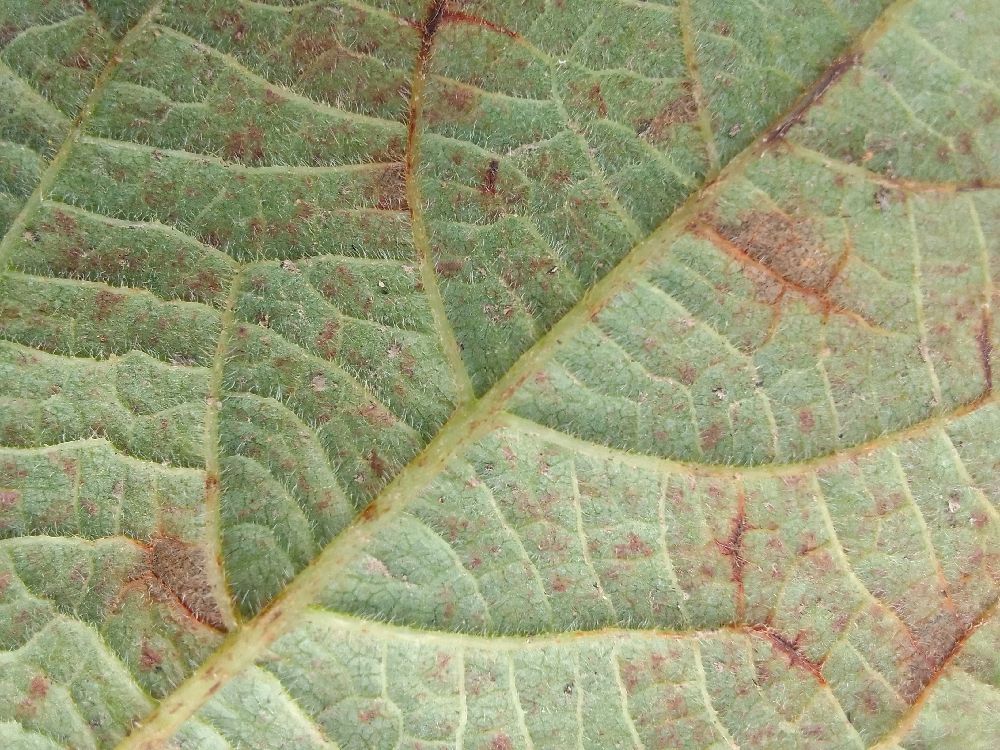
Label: anthracnose